Eighty Strand

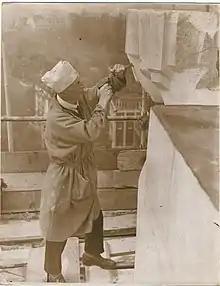
The sculptor WCH King with one of four sculptures he created on the Shell Mex House in London 1932

The building was for many years the London headquarters of Shell-Mex & BP, for which it was built. Shell-Mex & BP was a joint venture company created by Shell and BP in 1932, when they decided to merge their United Kingdom marketing operations. Upon the UK marketing separation of Shell and BP in 1976, Shell Mex House became the head office of Shell UK, which was Shell's UK operating company. Changes in the way that Shell was run in the 1990s led to the disposal of the property by Shell. Today, simply known as Eighty Strand, most of its floors are occupied by companies belonging to Pearson plc.